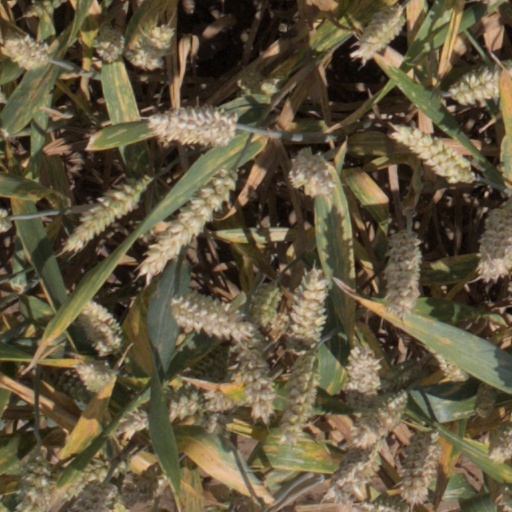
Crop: wheat